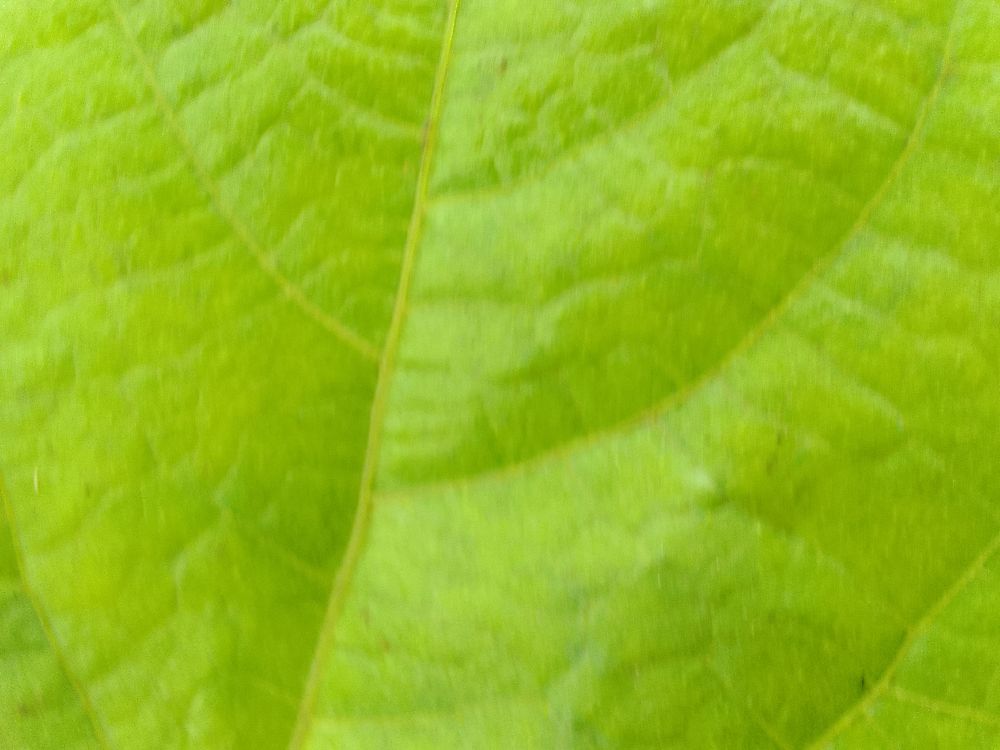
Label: healthy